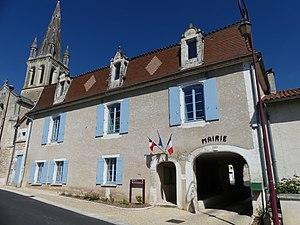
La façade sud de la mairie, Villetoureix, Dordogne, France.
Villetoureix est une commune française située dans le département de la Dordogne, en région Nouvelle-Aquitaine.